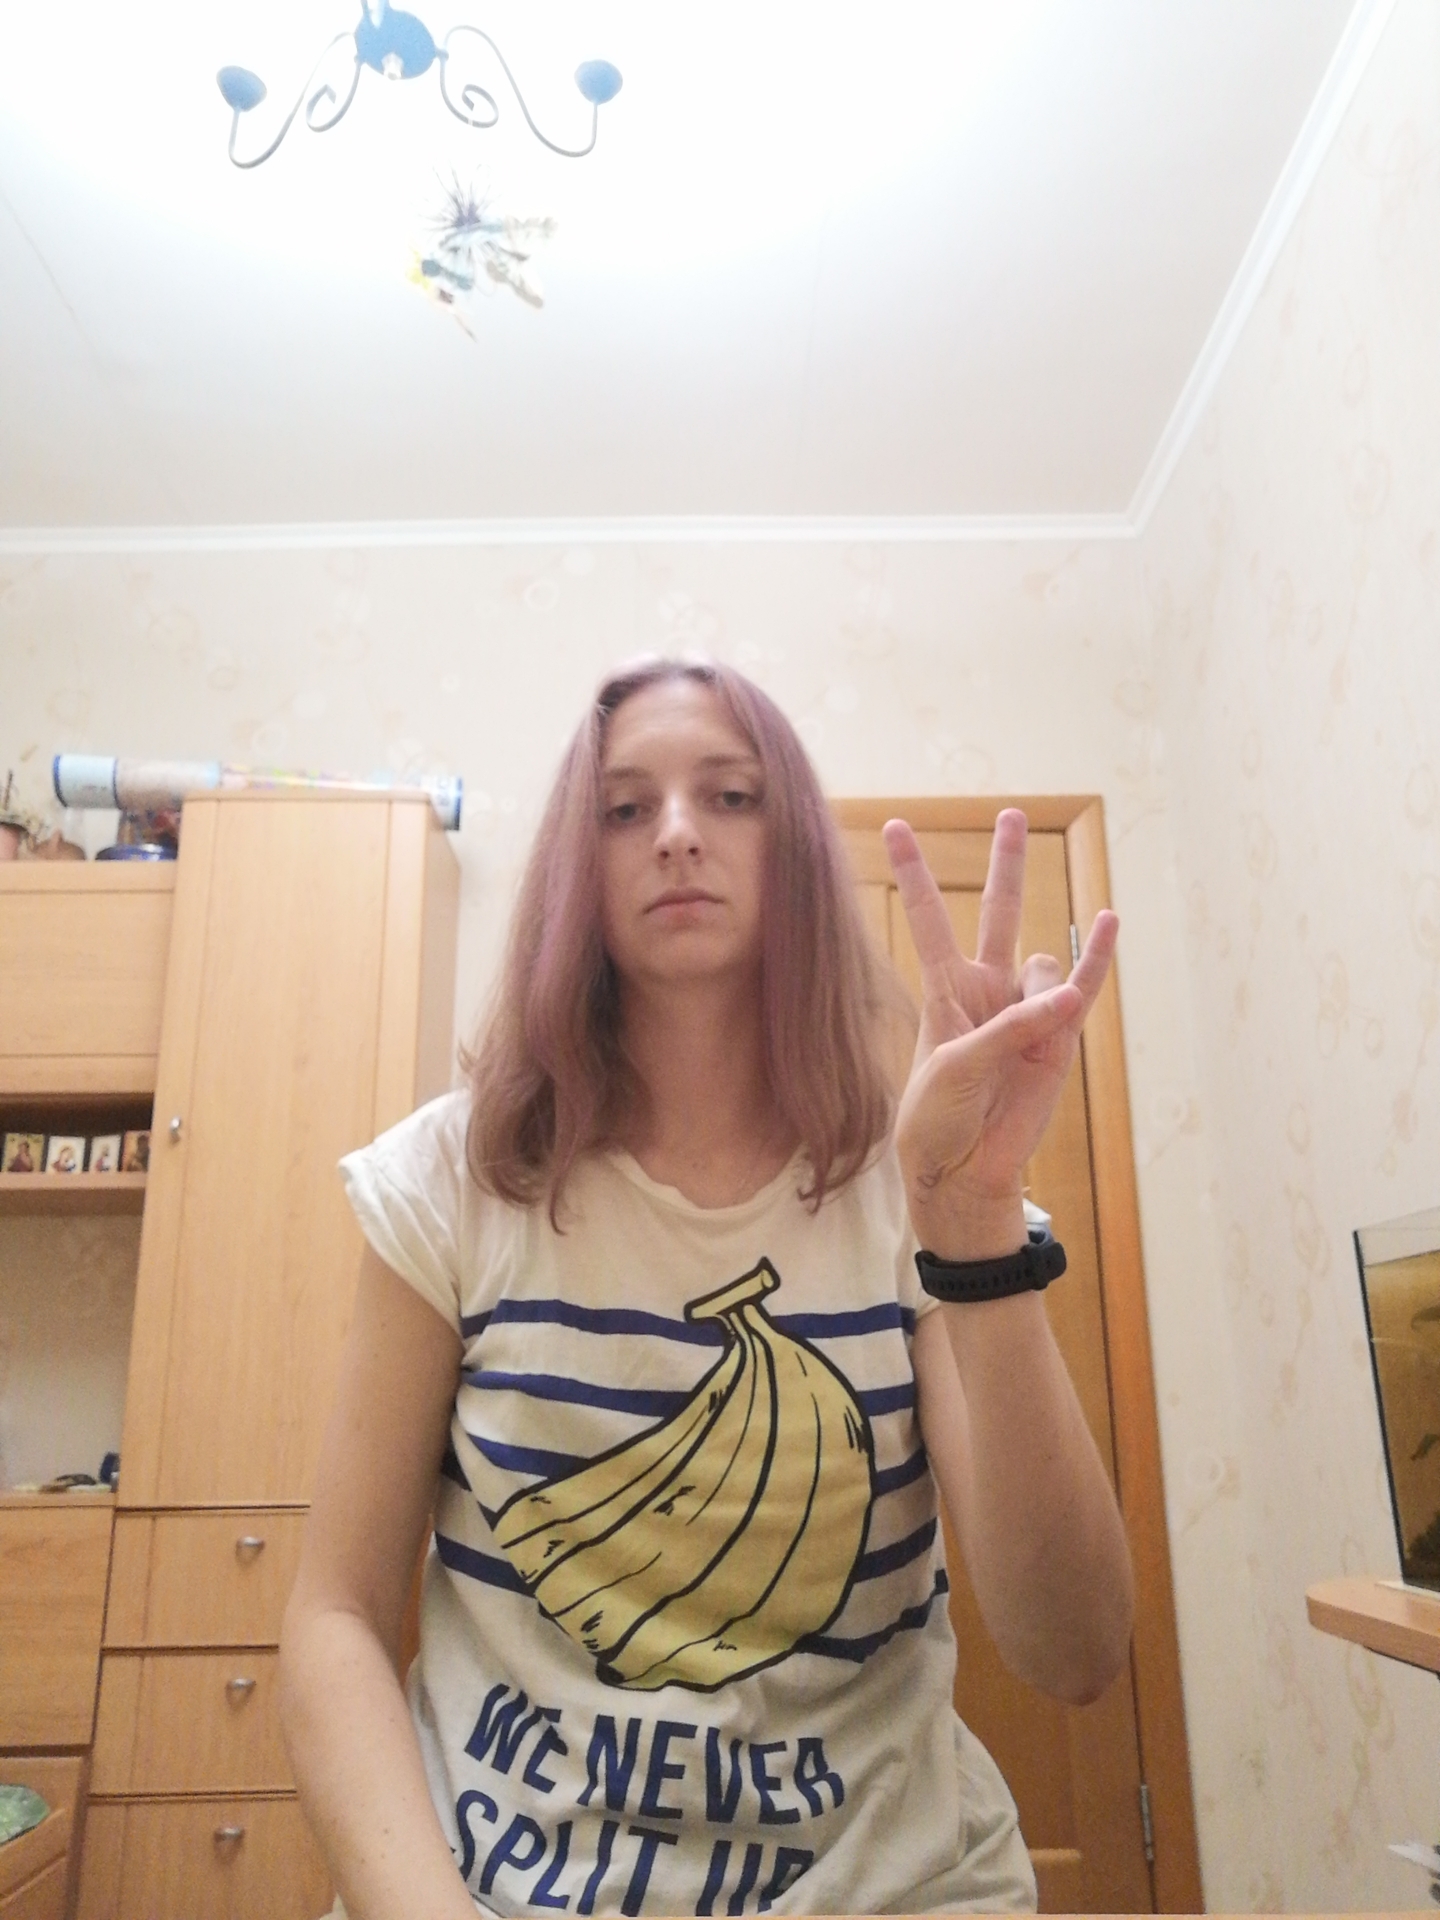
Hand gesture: three3